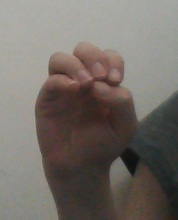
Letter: ha